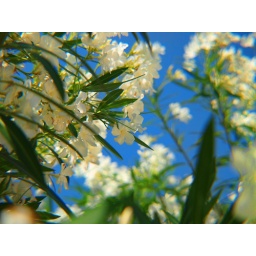
Taken outside of the building next to my office in West Palm Beach. Slightly enhanced with Topaz 4 Adjust.